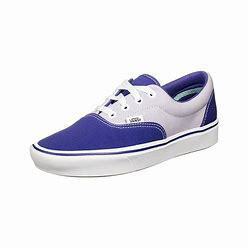
Brand: Vans
Model: Comfycush Era